TigerSharks

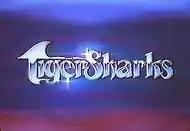
The official logo for "TigerSharks".

TigerSharks is an American animated children's television series developed by Rankin/Bass and distributed by Lorimar-Telepictures in 1987. The series involved a team of heroes that could transform into amalgams of human and marine animals and resembled the series "ThunderCats" and "SilverHawks", also developed by Rankin/Bass.